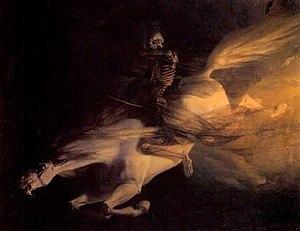
Jean Michel Édouard Ravel de Malval, né à Lyon le 13 novembre 1822 et mort à Paris 16ᵉ le 13 novembre 1900, est un peintre français.